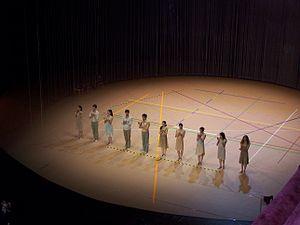
Le ballet de l’Opéra national de Paris est l'une des plus prestigieuses et la plus ancienne des compagnies de danse classique du monde.
Rain est un ballet de danse contemporaine de la chorégraphe belge Anne Teresa De Keersmaeker, créé en 2001 pour dix danseurs sur la composition de musique minimaliste de Steve Reich Music for 18 Musicians datant de 1976. Rain est considéré comme l'une des pièces les plus importantes et ambitieuses d'Anne Teresa De Keersmaeker et à ce titre elle est entrée au répertoire du ballet de l'Opéra de Paris en 2011.